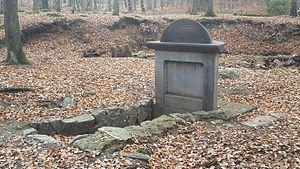
Pouhon Pia, Spa, Belgique
Le pouhon Pia est une source de la commune et ville de Spa située dans les Ardennes belges.